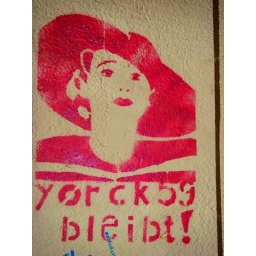
yorck 59 bleibt, political stencil, lady in red hat